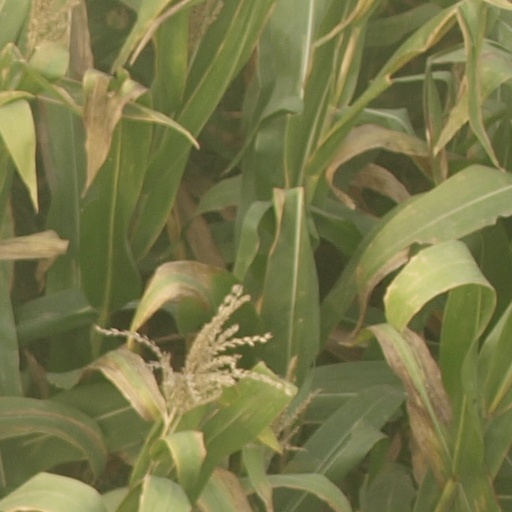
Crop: maize; corn